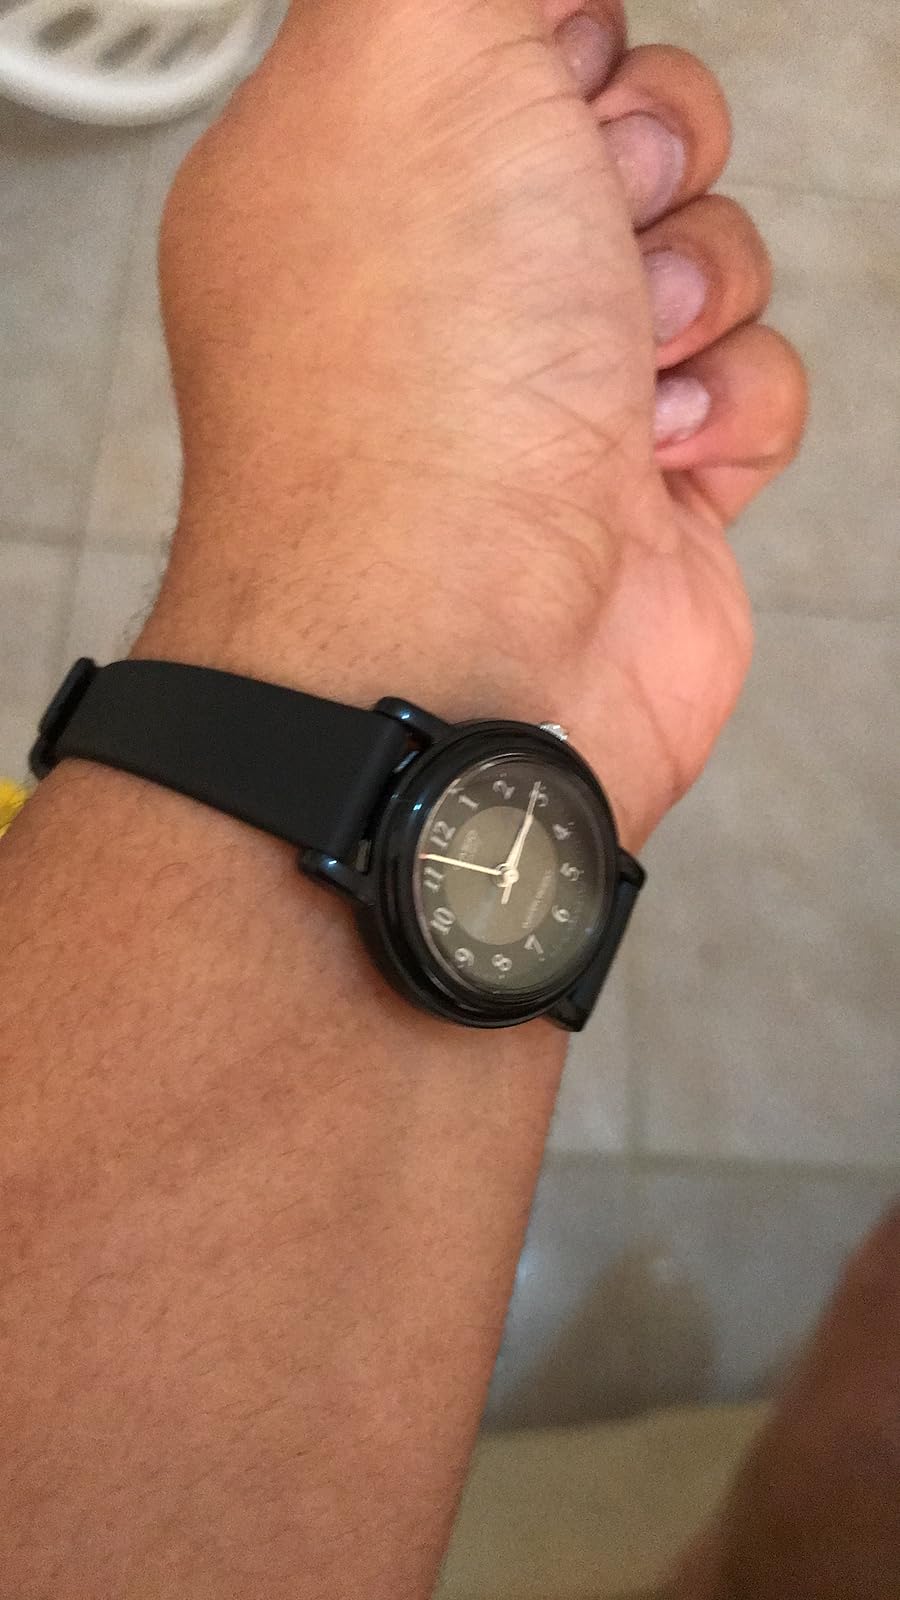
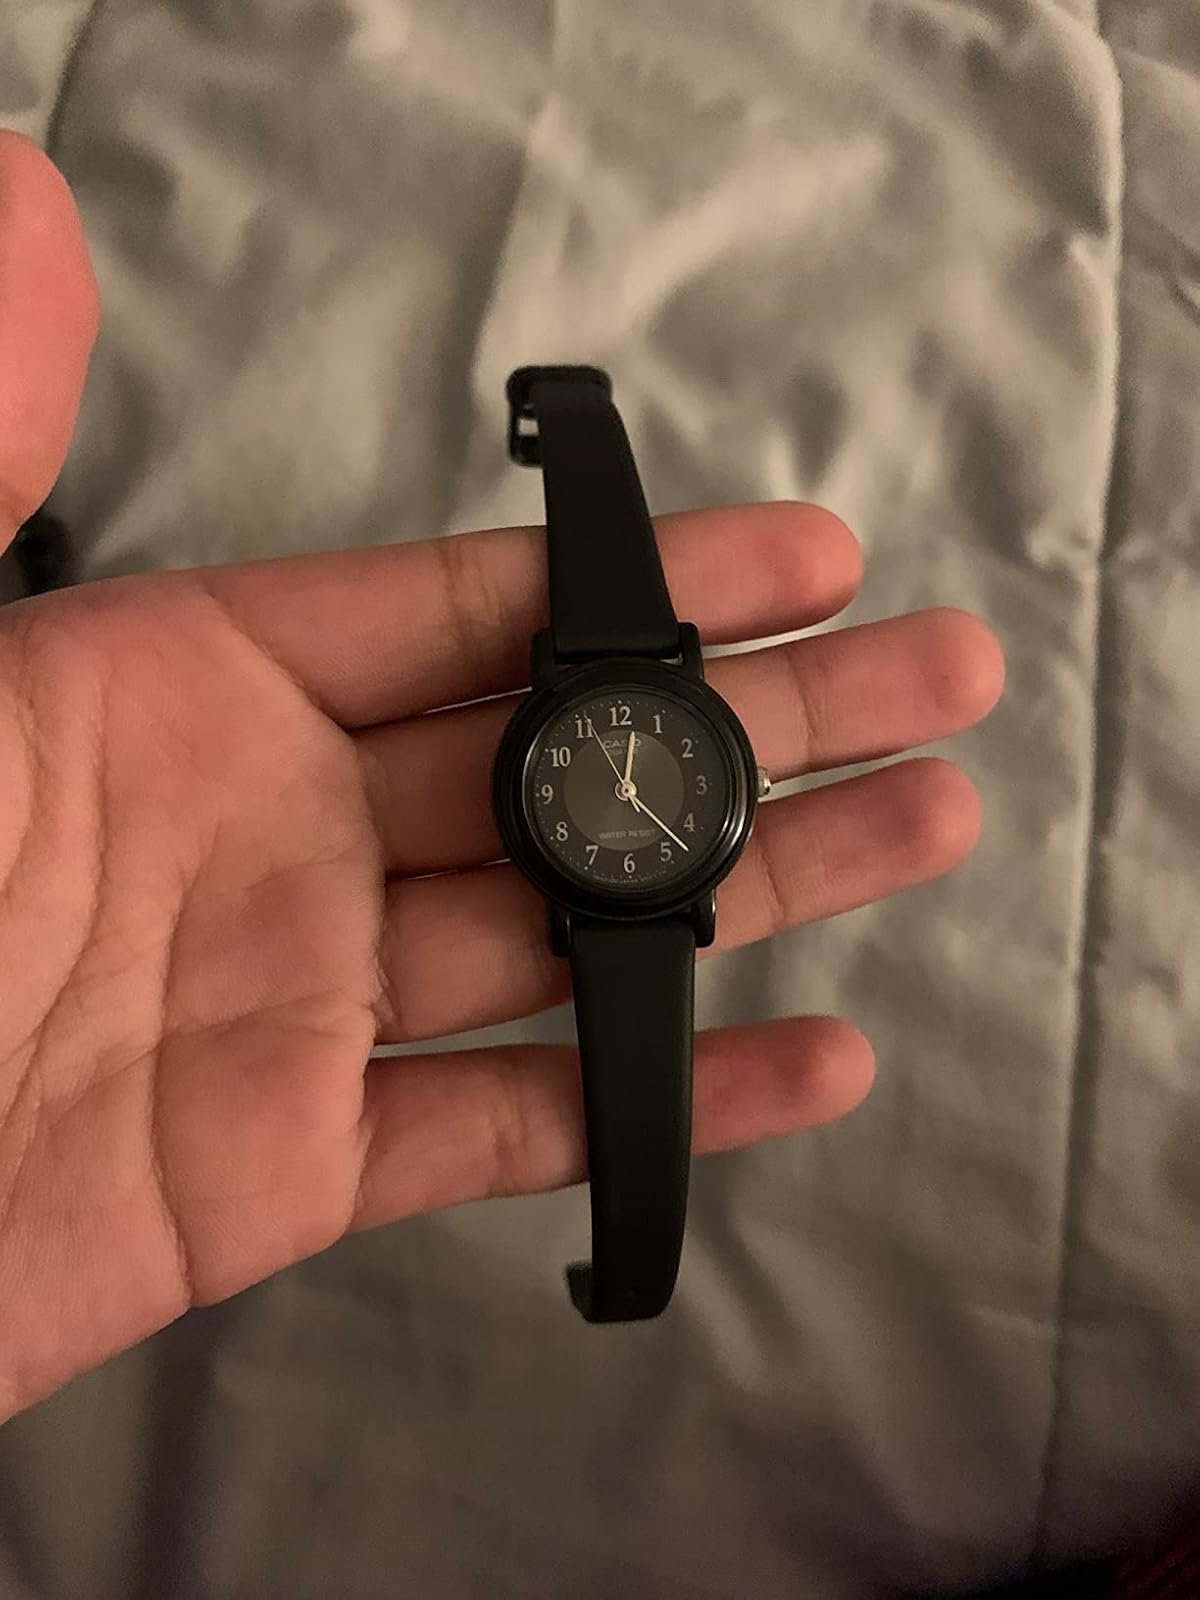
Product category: accessories_watch
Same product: yes